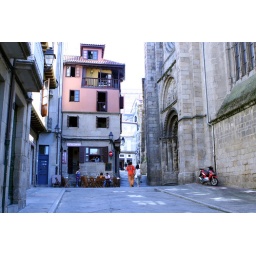
For some reason that building with a tapas bar reminds me The Globe Theater in London.